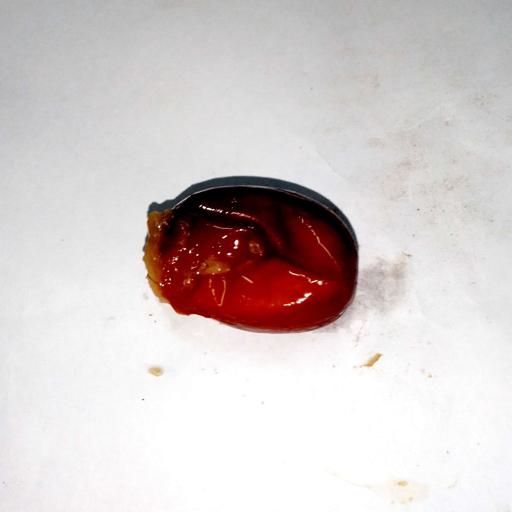
Label: bruised